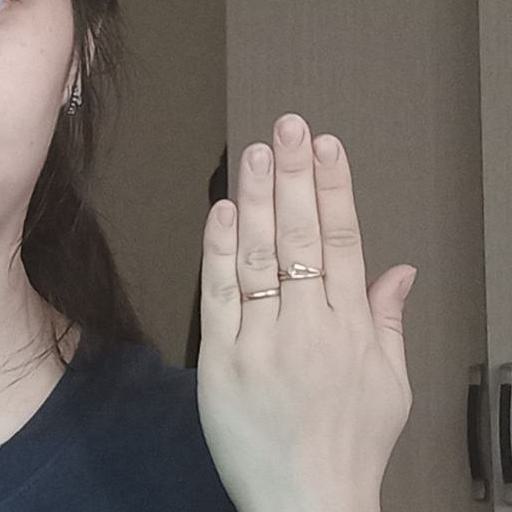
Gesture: stop_inverted